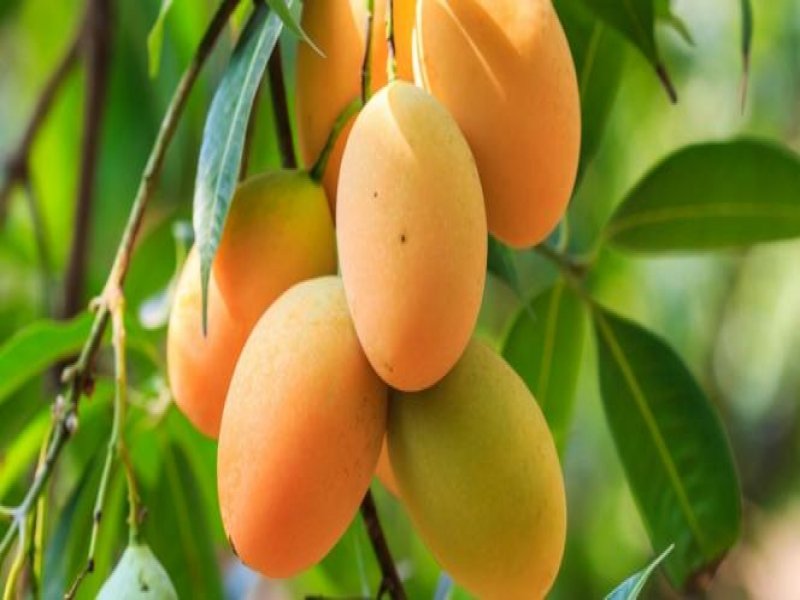
Label: Mango